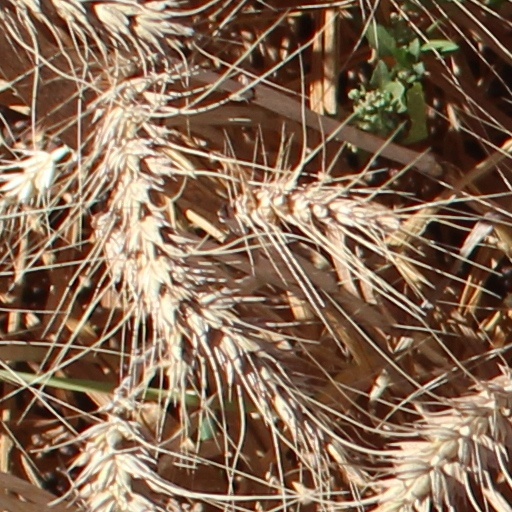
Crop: wheat